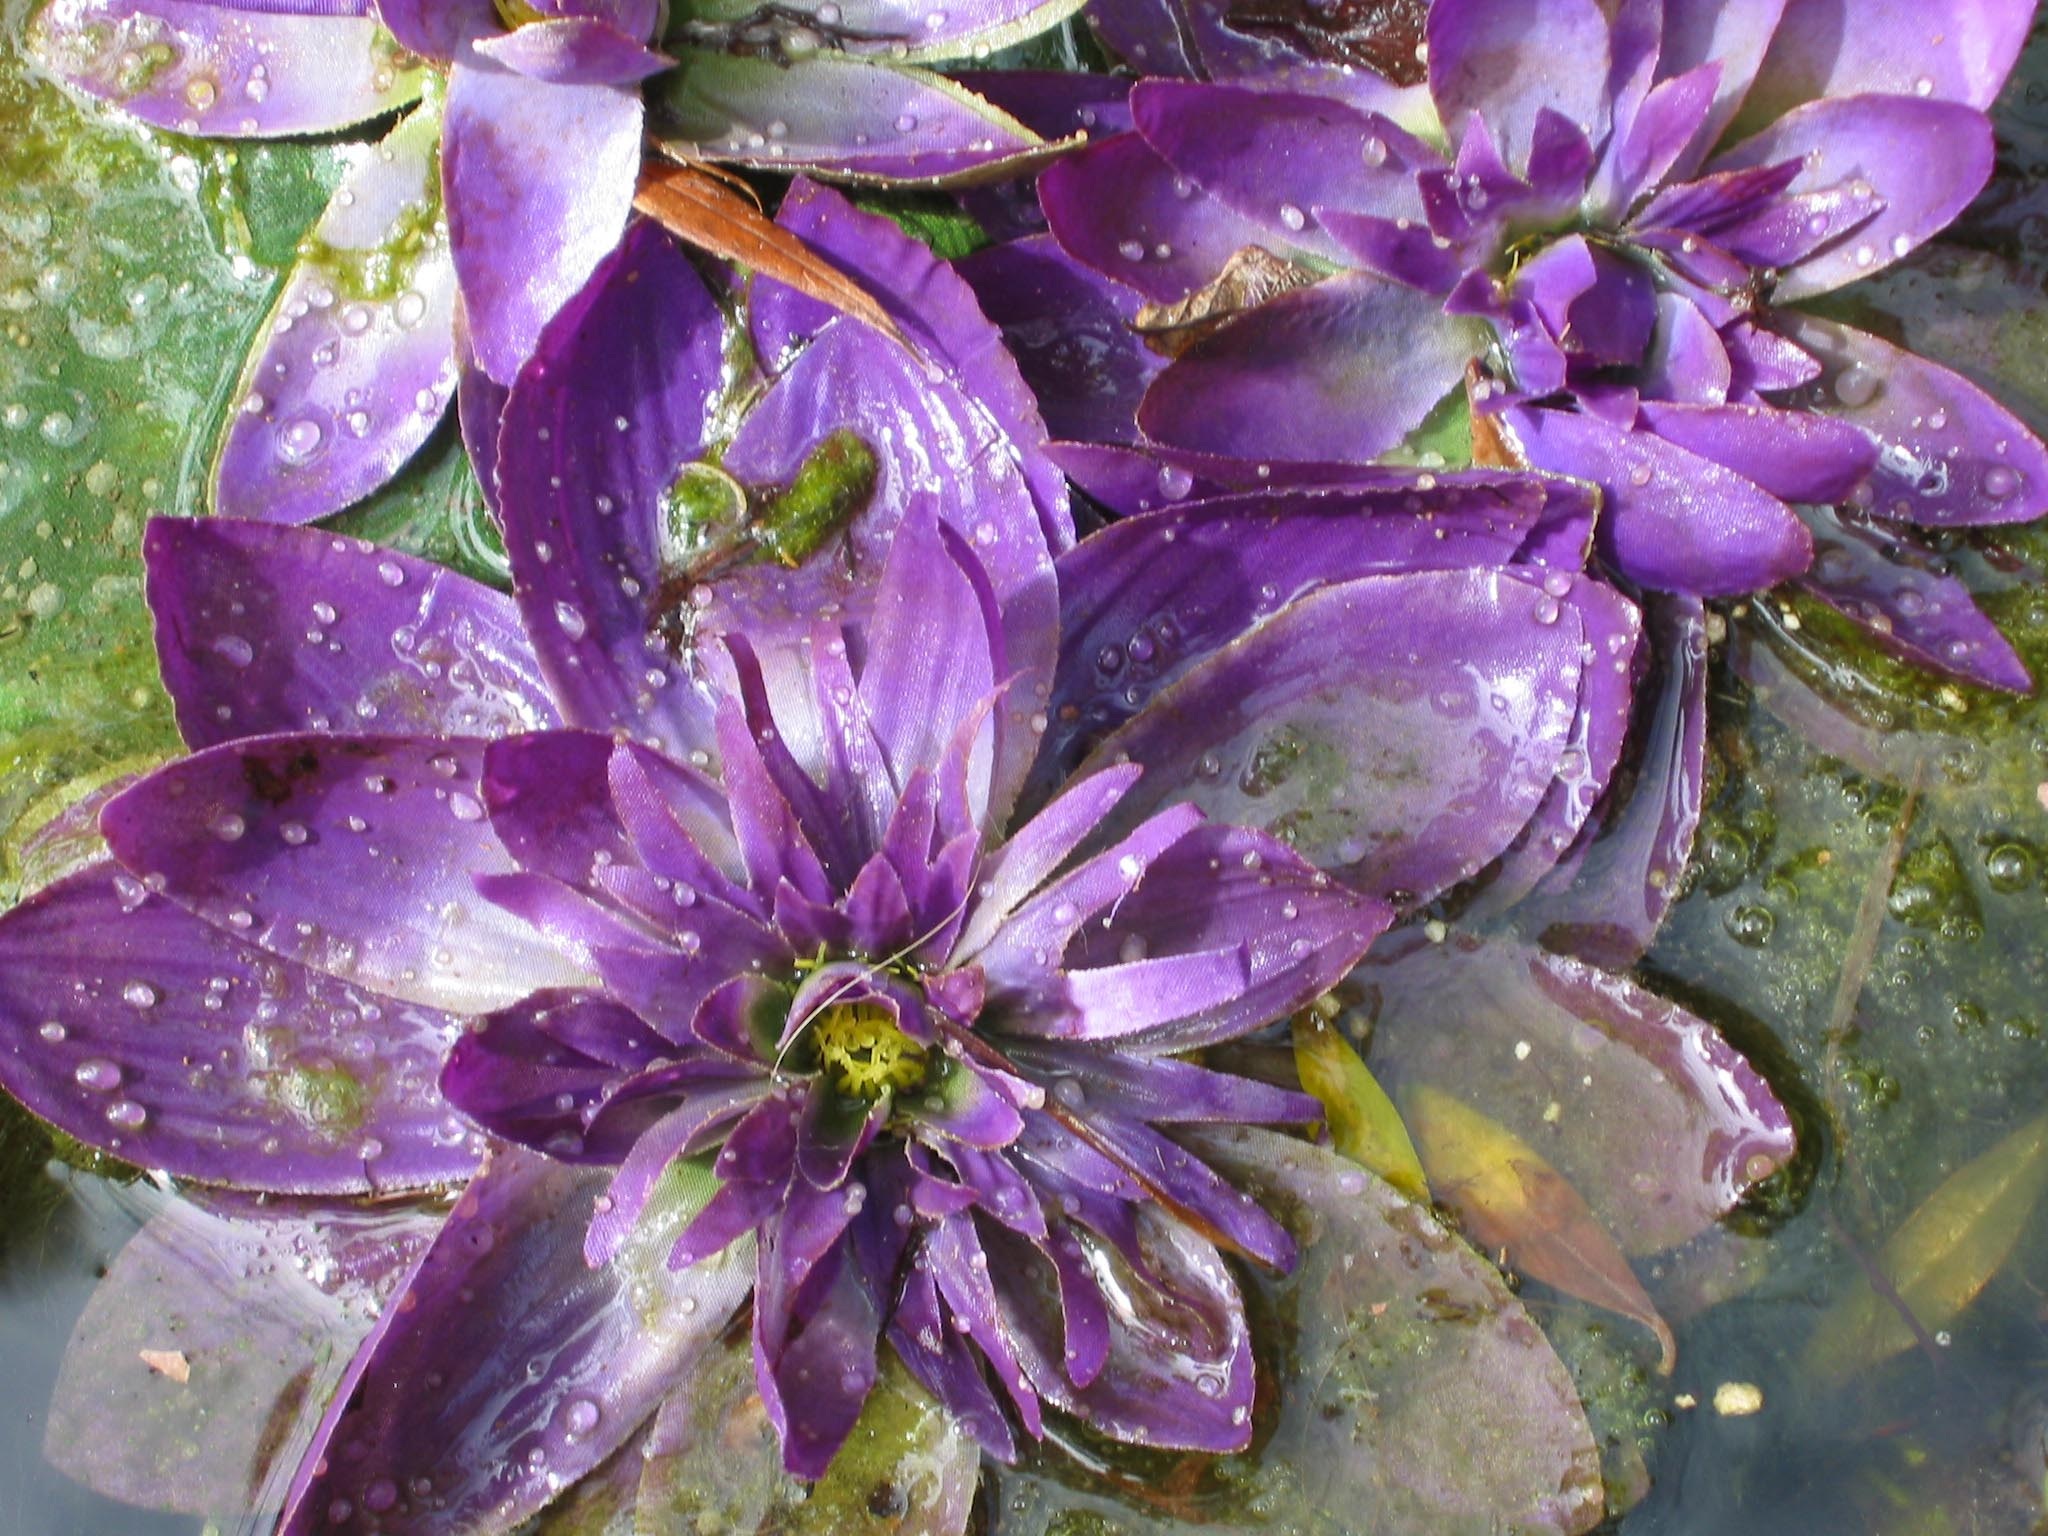
water, nature, blossom, plant, flower, petal, pond, food, produce, botany, flora, zen, water lily, wildflower, lotus, lily, waterlily, flowering plant, blue lotus, land plant